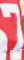
Number: 7